George Cummins (footballer)

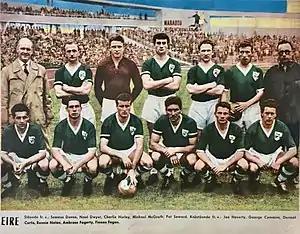
The Republic of Ireland national football team had a match in Sweden against the Sweden national team in May 1960 – players of the team from left to right, standing; Seamus Dunne, Noel Dwyer, Charlie Hurley. Michael McGrath, Pat Saward; crouched: Joe Haverty, "George Cummins", Dermot Curtis, Ronnie Nolan, Ambrose "Amby" Fogarty and Fionan "Paddy" Fagan.

Cummins was an inside forward who played for St. Patrick's Athletic (prior to their joining the League of Ireland) before joining Everton in October 1950. He made just 24 appearances for the Merseyside club and didn't score before moving on to Luton Town in 1953. He went on to become one of Luton's best players over the next eight years, scoring 21 goals in 184 games and playing for them in the 1959 FA Cup Final.